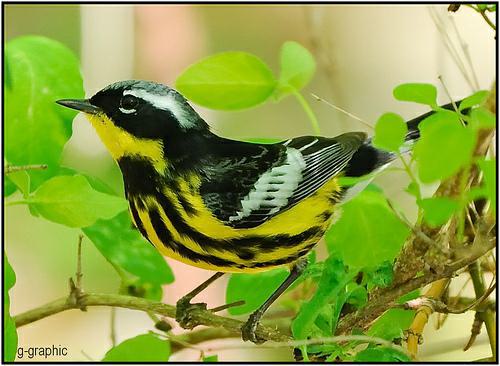
A photo of a magnolia warbler